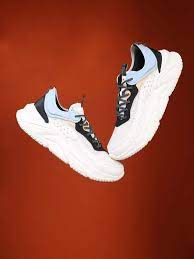
Label: Sneaker